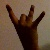
The image shows a hand gesture representing the number 8 in Indian Sign Language.